Dick MacPherson

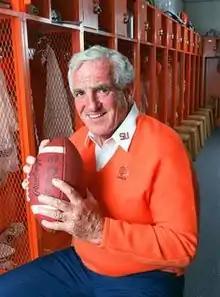
MacPherson at Syracuse

Richard F. MacPherson (November 4, 1930 – August 8, 2017) was an American football coach. He served as the head coach at the University of Massachusetts Amherst from 1971 to 1977 and at Syracuse University from 1981 to 1990, compiling a career college football record of 111–73–5. He served as a National Football League (NFL) head coach for the New England Patriots from 1991 to 1992, tallying a mark of 8–24. "Coach Mac" was inducted into the College Football Hall of Fame as a coach in 2009.